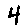
Label: 4